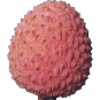
Label: Lychee 1